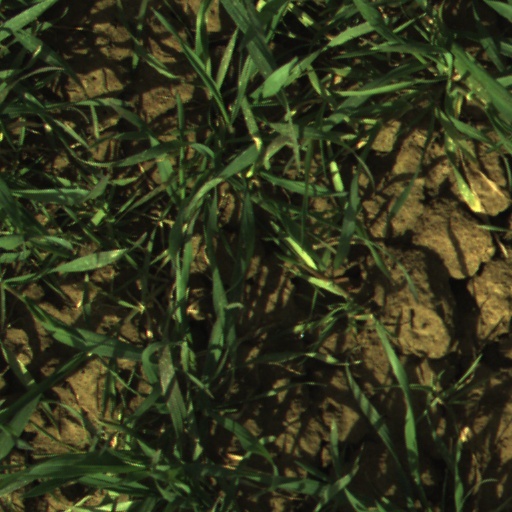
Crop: wheat